West Rockhampton, Queensland

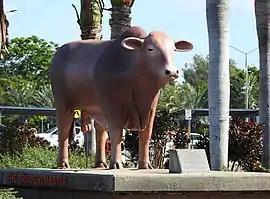
Droughtmaster statue, one of Rockhampton's Big Bulls, 2019

West Rockhampton is a suburb of Rockhampton in the Rockhampton Region, Queensland, Australia. In the , West Rockhampton had a population of 1,848 people.